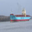
Label: ship